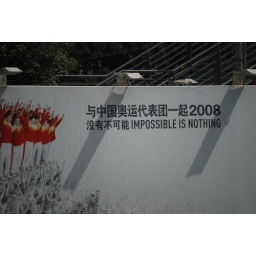
&amp;quot;Impossible is Nothing&amp;quot;Temporary construction wall sign in Shanghai c 2008 Thomas Ritchie